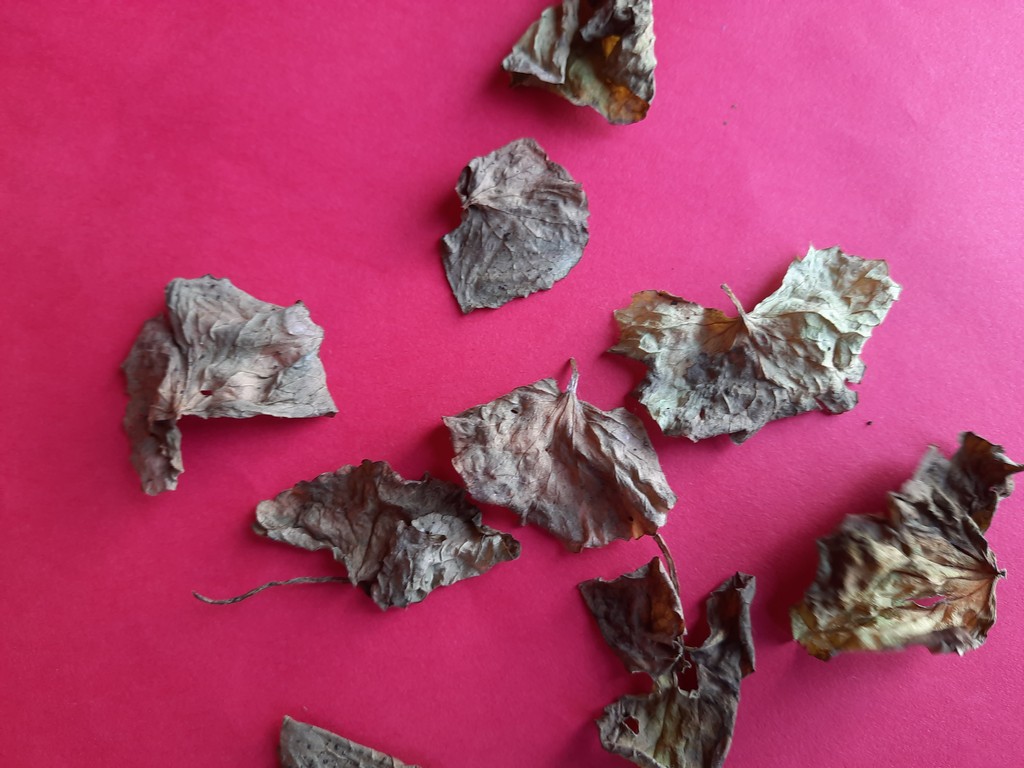
Label: Dried